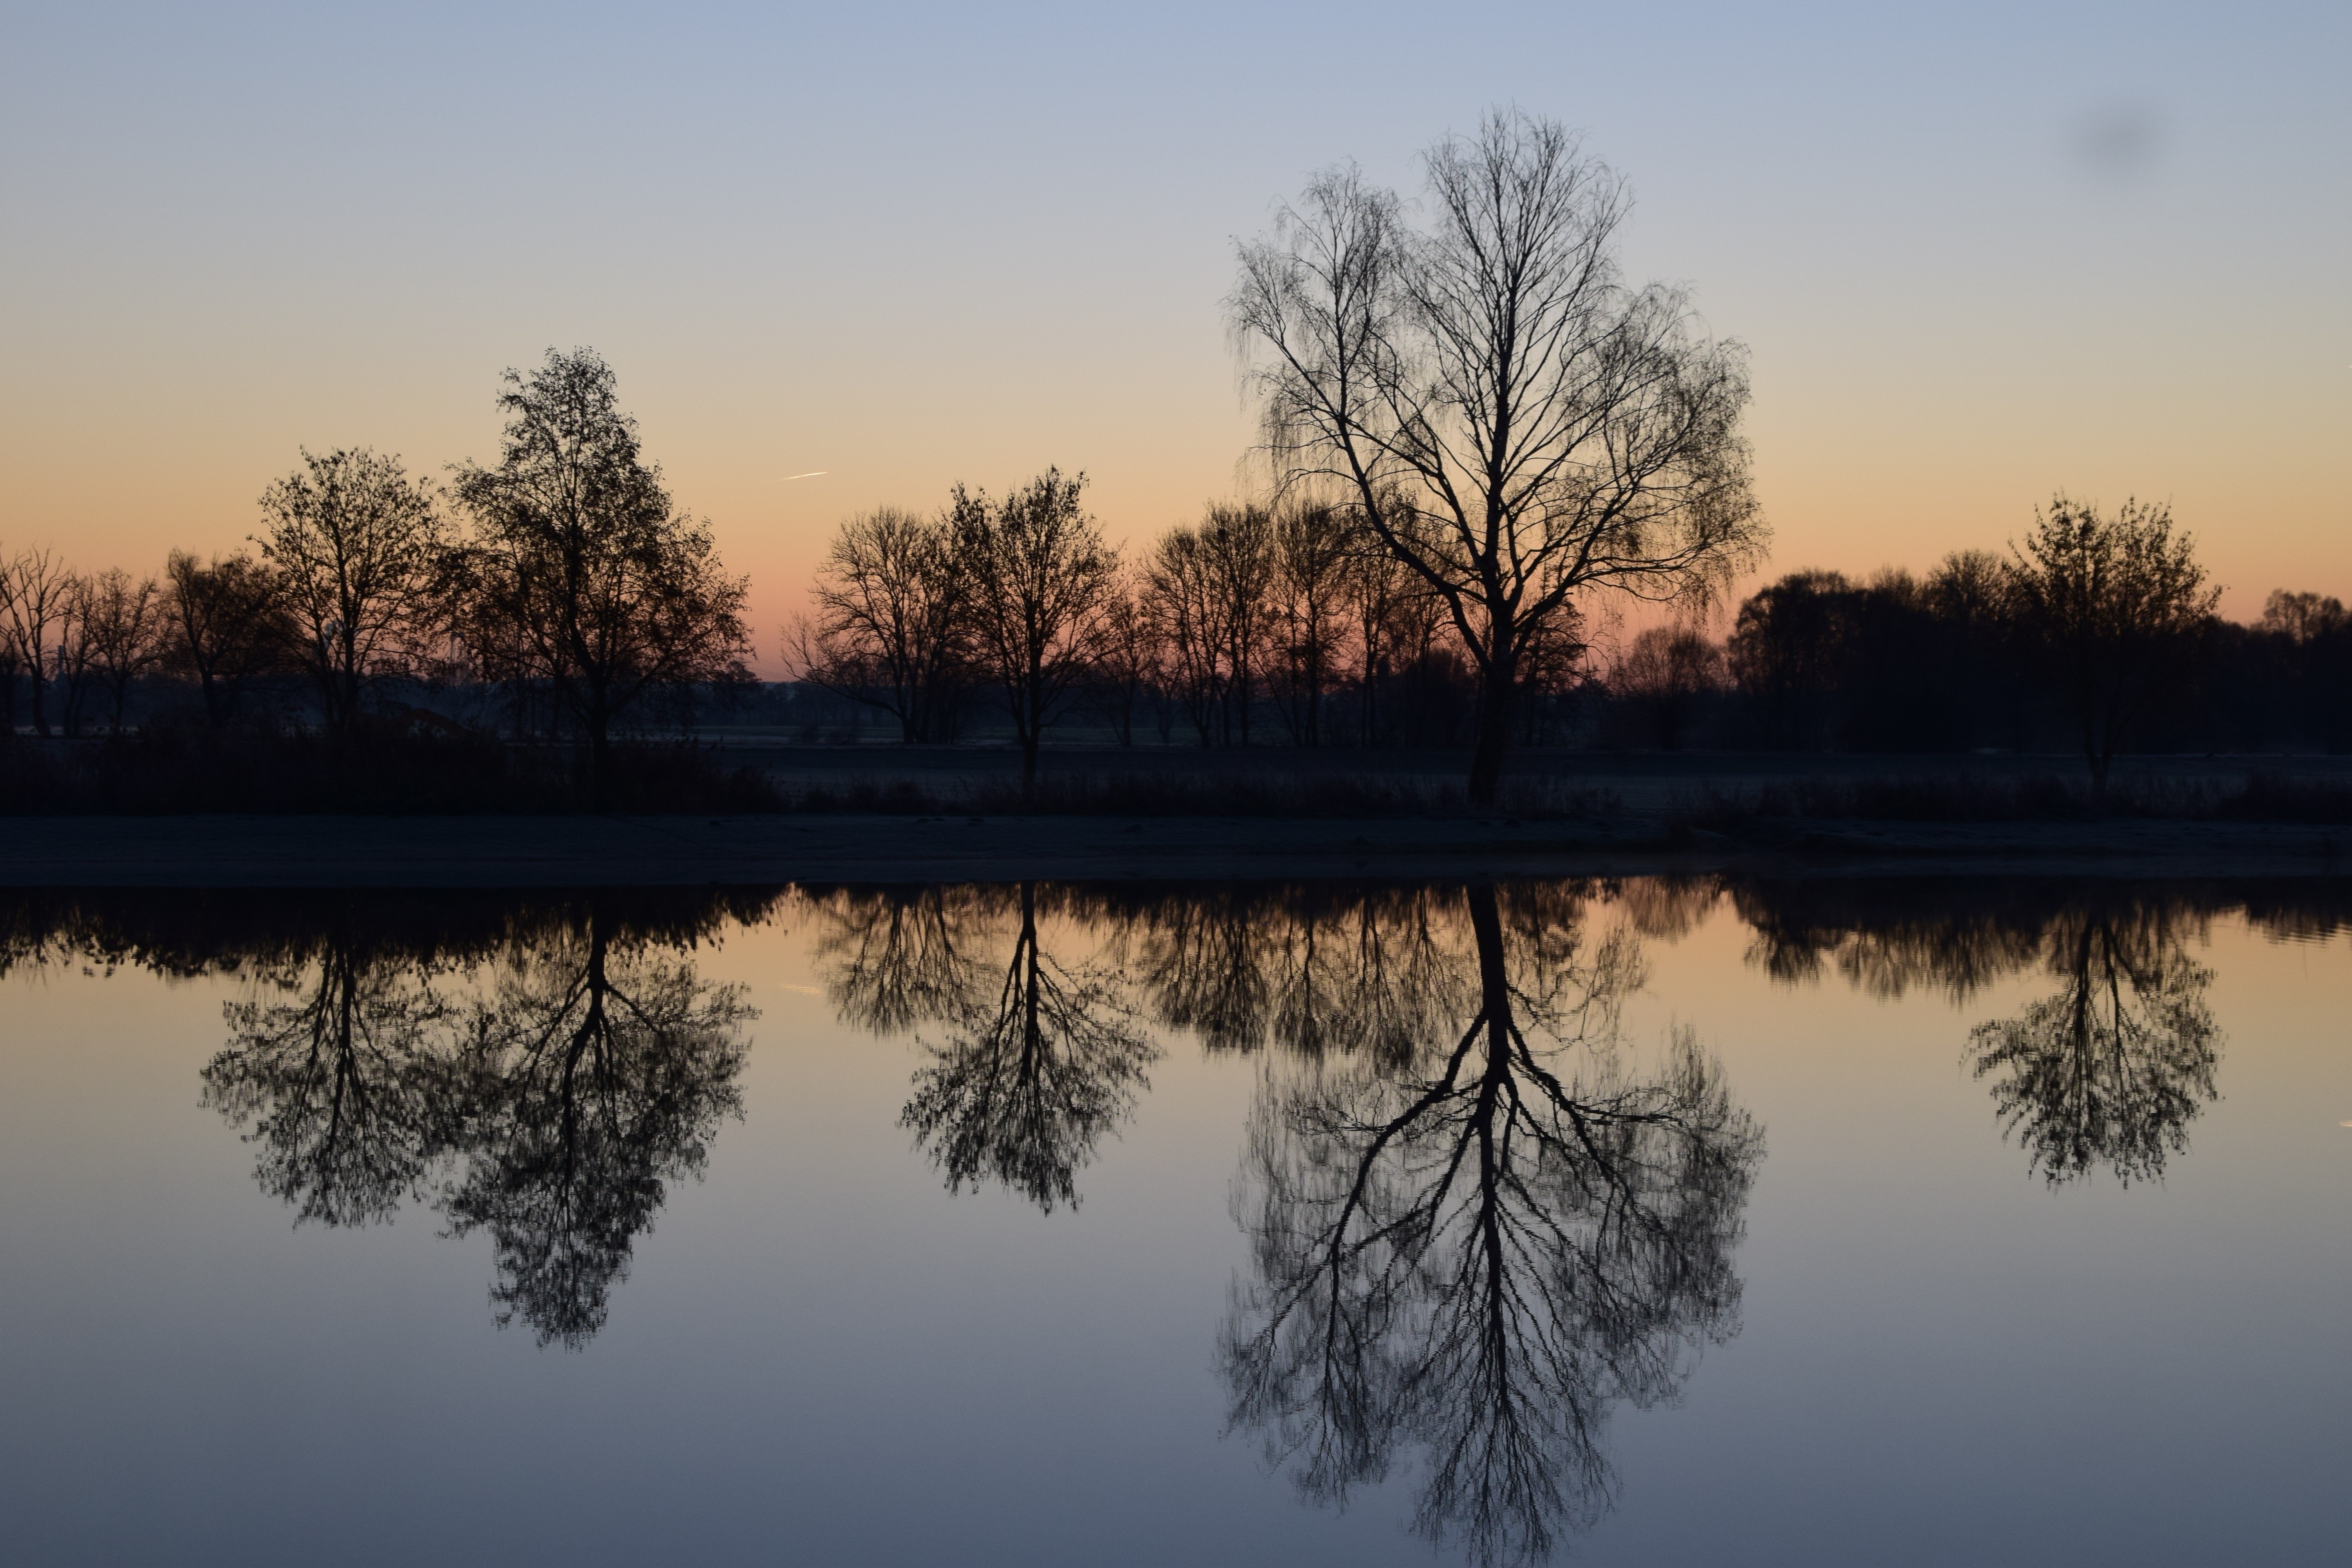
reflection, sky, natural landscape, water, nature, tree, atmospheric phenomenon, morning, evening, bank, river, lake, winter, cloud, waterway, horizon, calm, branch, dusk, woody plant, dawn, atmosphere, sunrise, landscape, pond, sunset, plant, rural area, sunlight, symmetry, floodplain, bayou